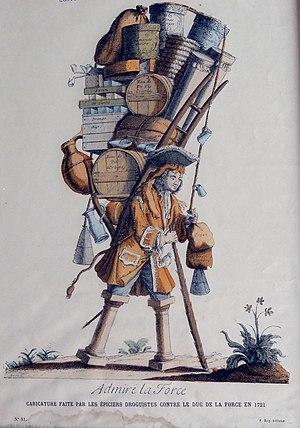
Henri-Jacques de Caumont, duc de La Force (Musée Château de Monbazillac) Русский: Карикатура на Анри-Жака де Комон, герцога де Ла Форса, 1721 год
Henri Jacques Nompar de Caumont, duc de Caumont et pair de France, puis 5ᵉ duc de La Force, né le 5 mars 1675, mort le 20 juillet 1726, est un homme politique français. Sous la Régence, en 1716, il devient vice-président du conseil des finances. En 1718, il entre au conseil de Régence. Il est un fervent défenseur du système de Law.